Ptolemais, Cyrenaica

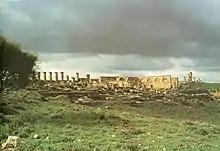
Ruins of Ptolemais

Ptolemais (Greek: Πτολεμαΐς) was one of the five cities that formed the Pentapolis of Cyrenaica, the others being Cyrene, Euesperides (later known as Berenice, now Benghazi), Tauchira/Teuchira (later Arsinoe, and now Tocra), and Apollonia (now Susa).